Don't Sleep (film)

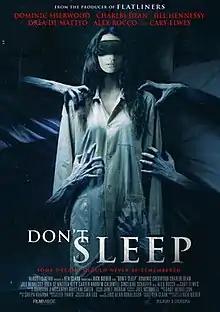
Film poster

Don't Sleep is a 2017 American fantasy horror film written and directed by Rick Bieber and starring Dominic Sherwood, Charlbi Dean, Jill Hennessy, Drea de Matteo, Alex Rocco in his final film before his death in 2015 and Cary Elwes.